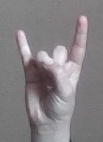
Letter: la